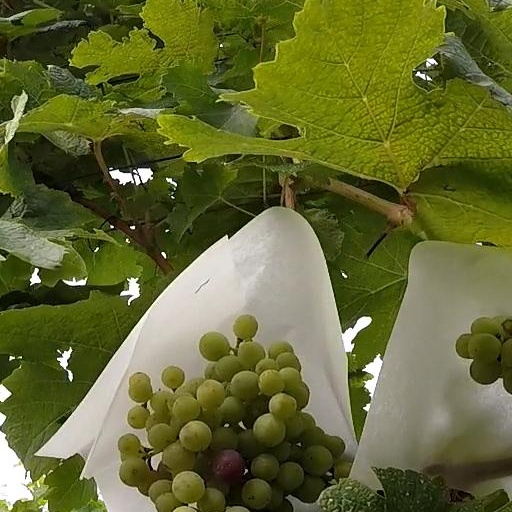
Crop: grape